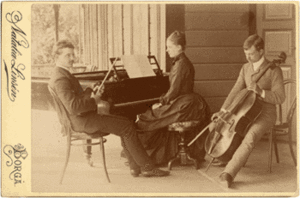
Jean Sibelius, né le 8 décembre 1865 à Tavastehus, dans le grand-duché de Finlande, et mort le 20 septembre 1957 à Järvenpää, près d'Helsinki, est un compositeur finlandais de musique classique.